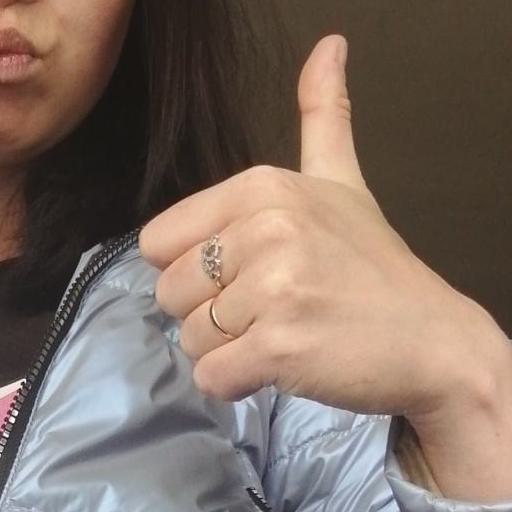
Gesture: like